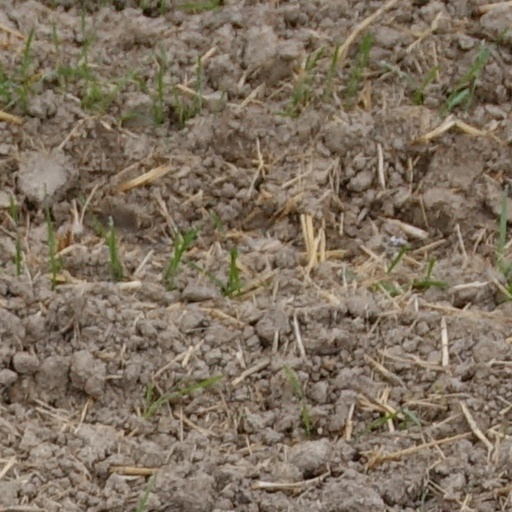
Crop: wheat